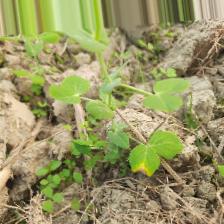
Label: Ascochyta blight